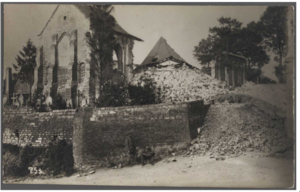
Riencourt-les-Cagnicourt Eglise en ruine
Riencourt-lès-Cagnicourt est une commune française située dans le département du Pas-de-Calais en région Hauts-de-France.